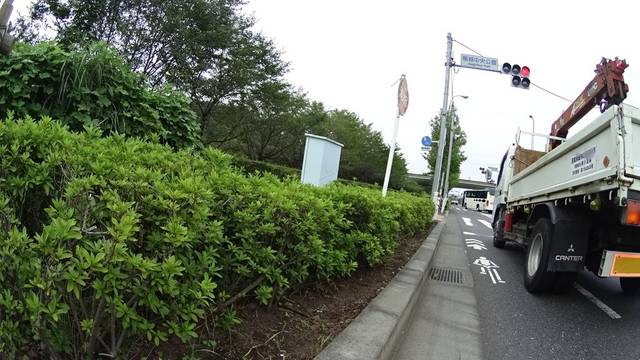
Region: Japan
Coordinates: 35.634, 139.484